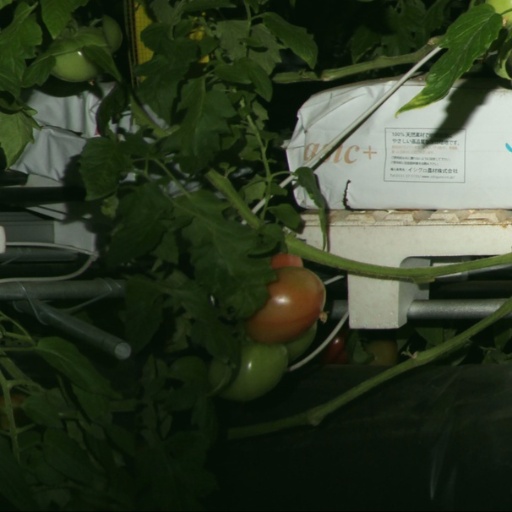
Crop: tomato